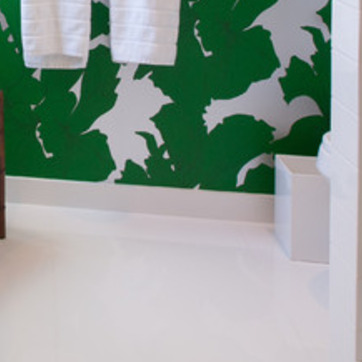
Material: wallpaper